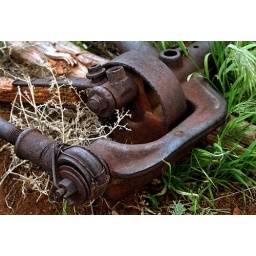
Abandoned horse drawn mowing machine -- Chinn homestead in Sand Canyon. Abandoned in about 1970.